Iryna Tsvila

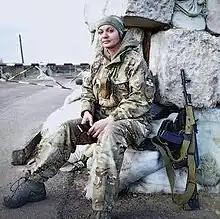

Iryna Volodymyrivna Tsvila (29 April 1969 – 25 February 2022) was a Ukrainian teacher and photographer who participated in the Russo-Ukrainian War to defend her country against the Russian invasion and was killed during the Battle of Kyiv.